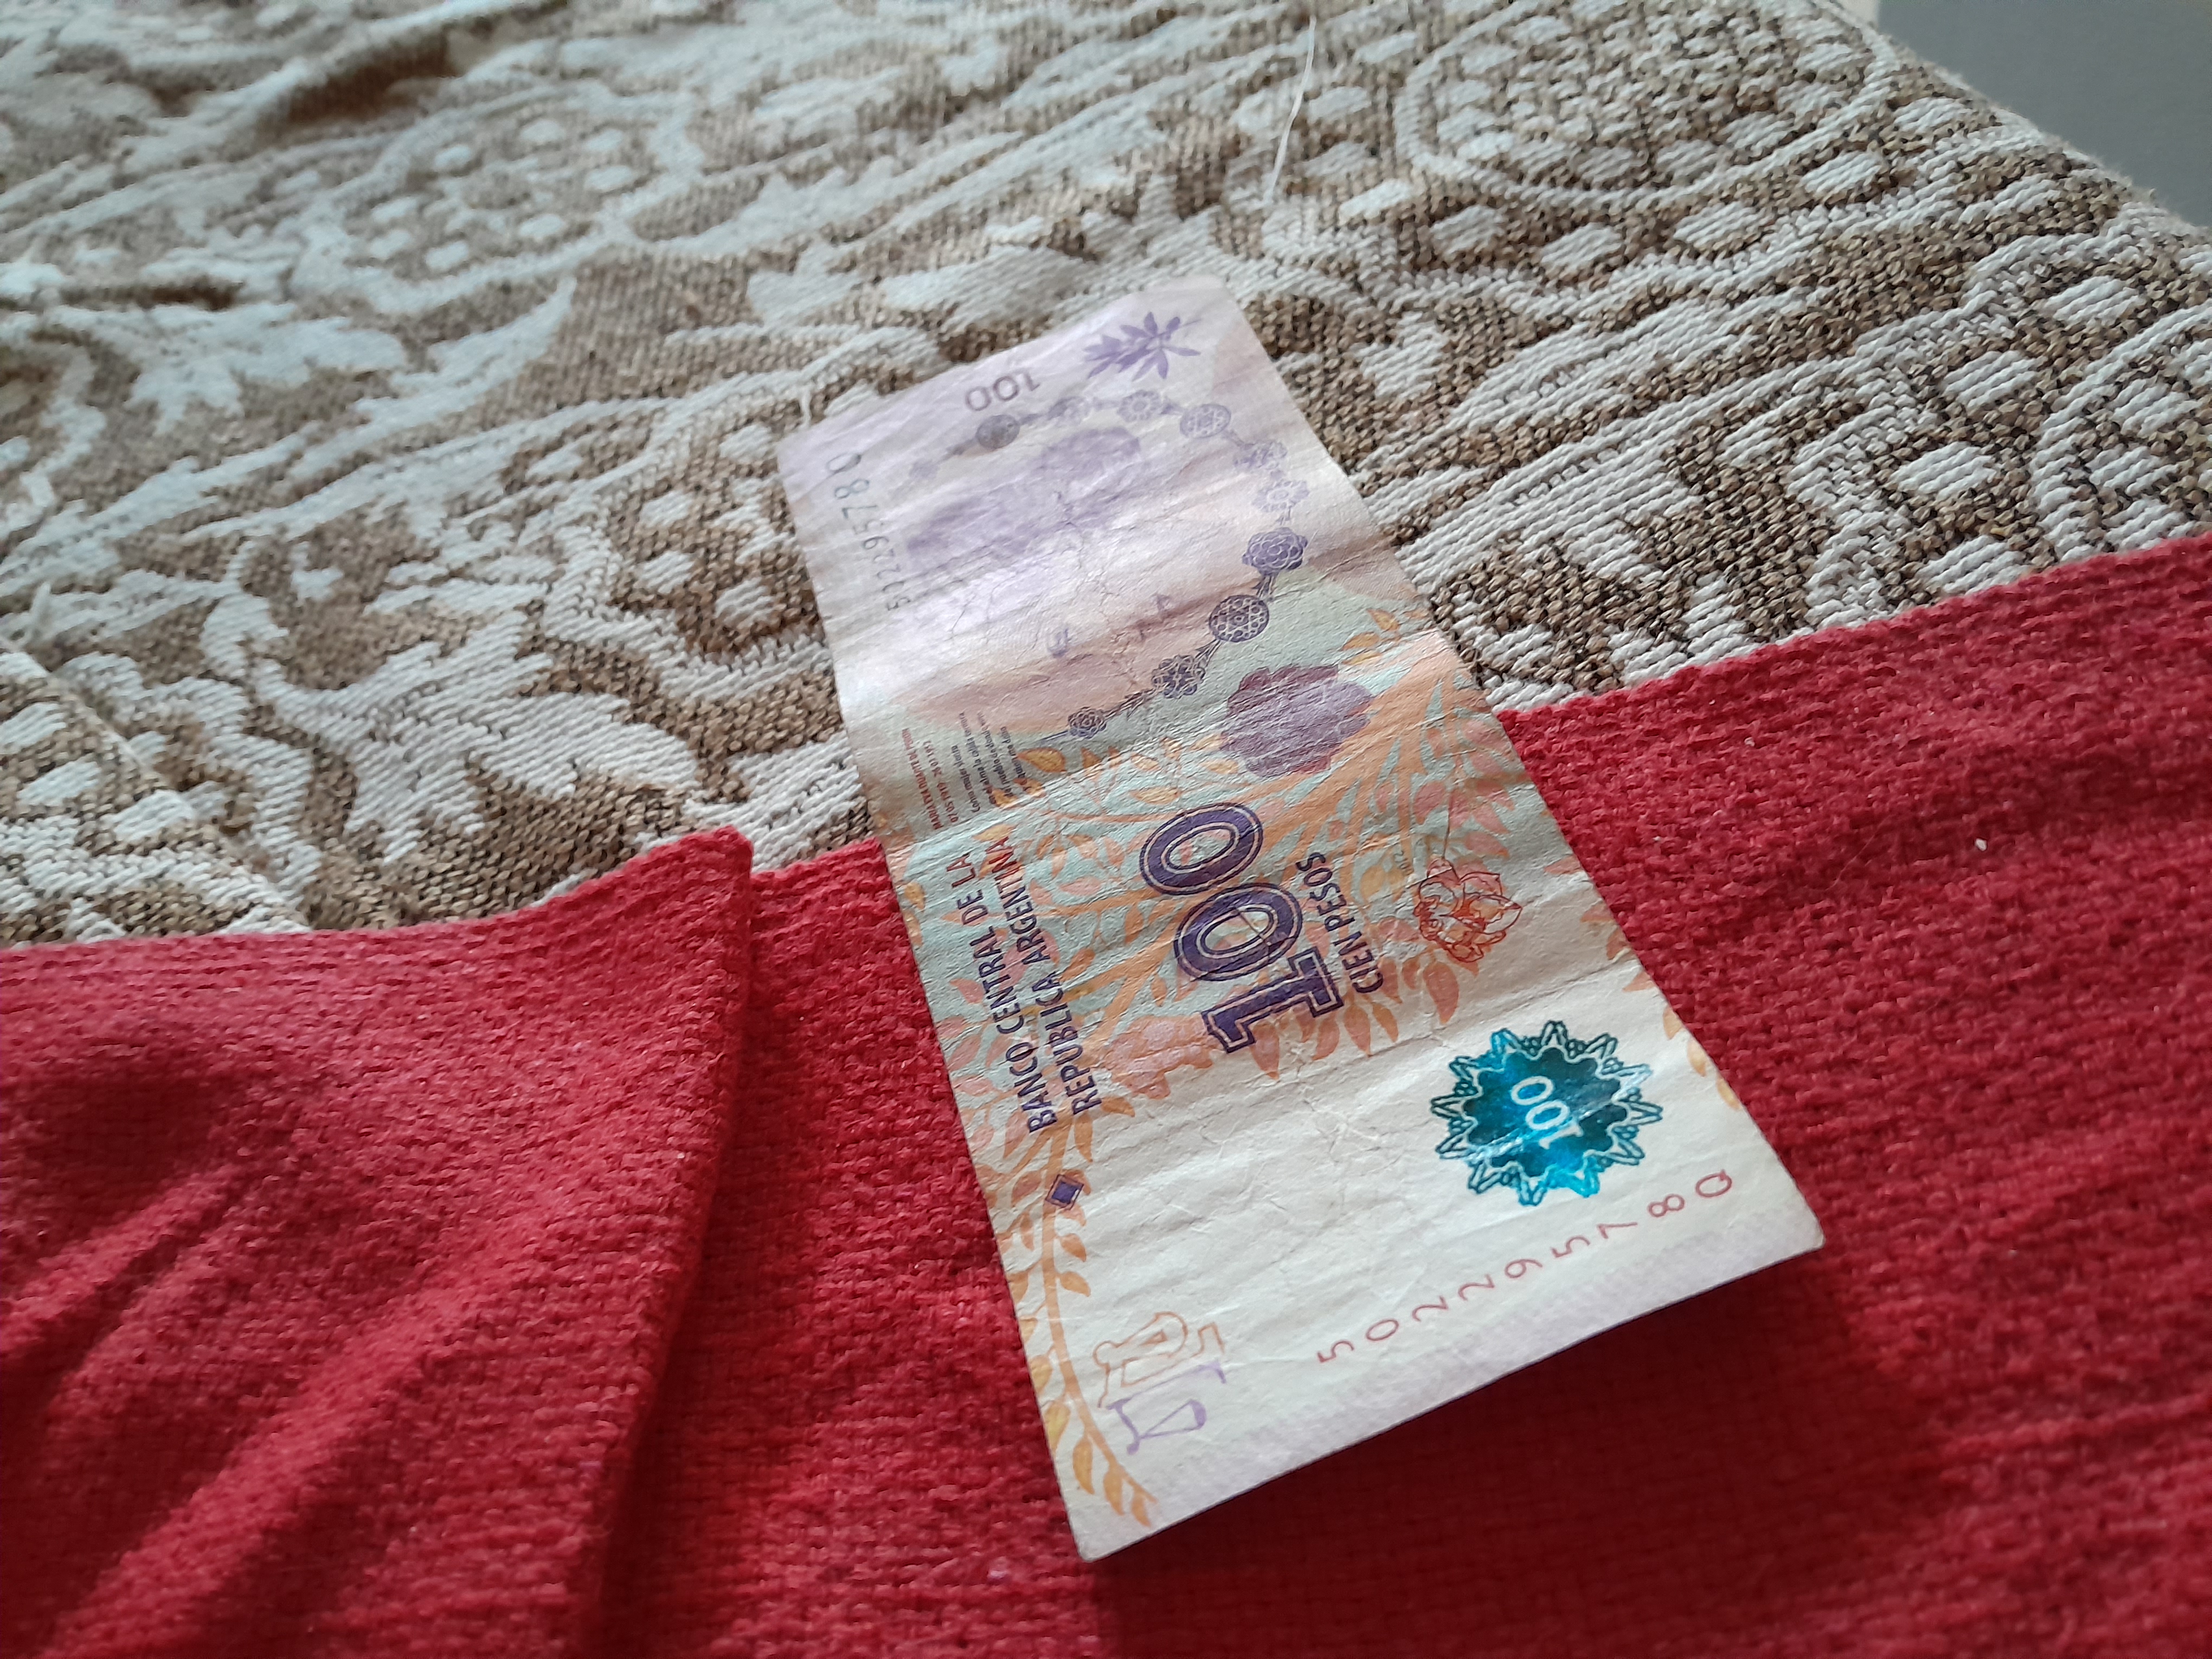
Denominación: 100